Trams in Lugano

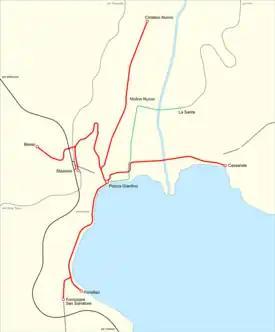
Map of Lugano's trams at maximum extent. Municipal lines in red; LCD line in green.

The Lugano tramway network was part of the public transport network of Lugano, in the canton of Ticino, Switzerland, for over half a century. Opened in 1896, the network was progressively replaced by the Lugano trolleybus system by 1959, with one independent line surviving until 1964.